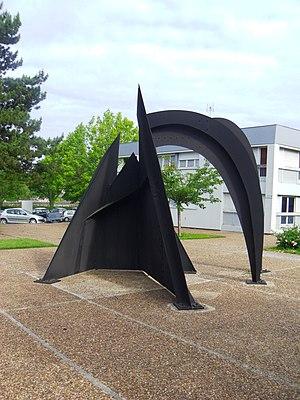
Stabile commandé par l'IUT de Tours pour la procédure des 1% artistique.
L'Institut universitaire de technologie de Tours ou IUT de Tours, est un institut universitaire de technologie rattaché à l'université de Tours mais dispose d'une relative autonomie. Ses locaux sont situés sur le site Pont-Volant, sauf le département GEII situé sur le Campus de Grandmont.